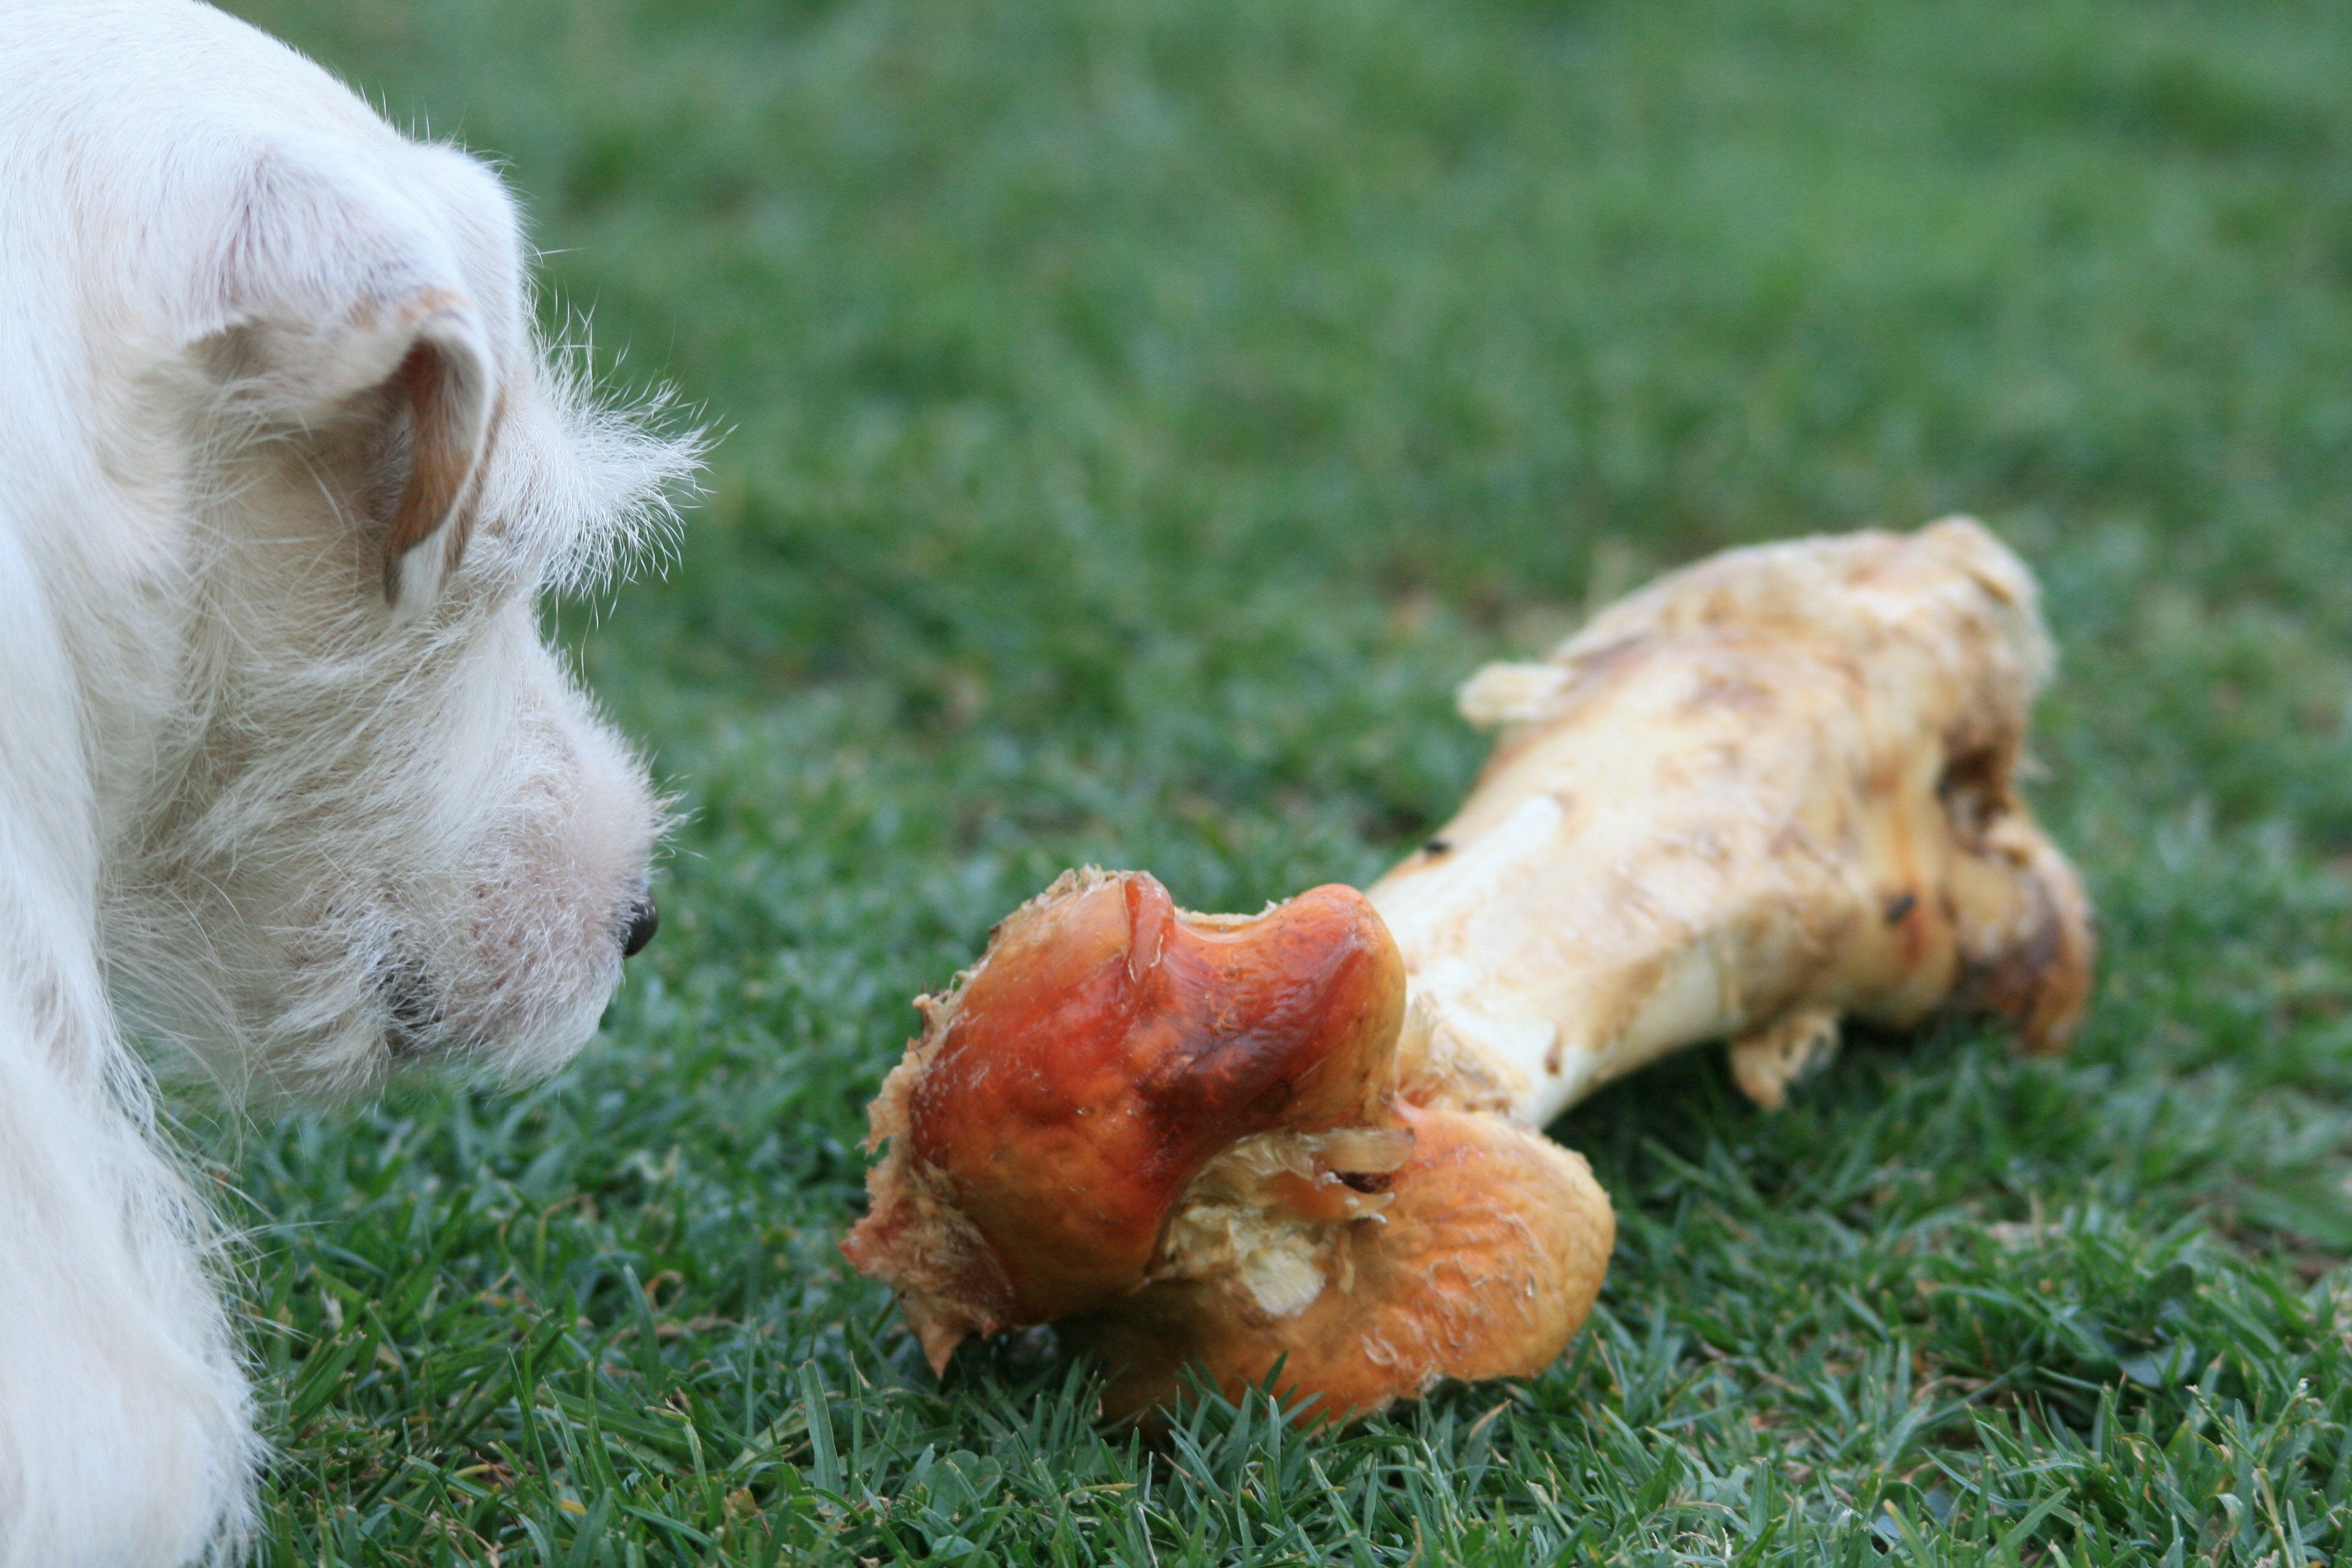
white, dog, small, mammal, bone, big, watching, jack russel terrier, dog like mammal, dog breed group